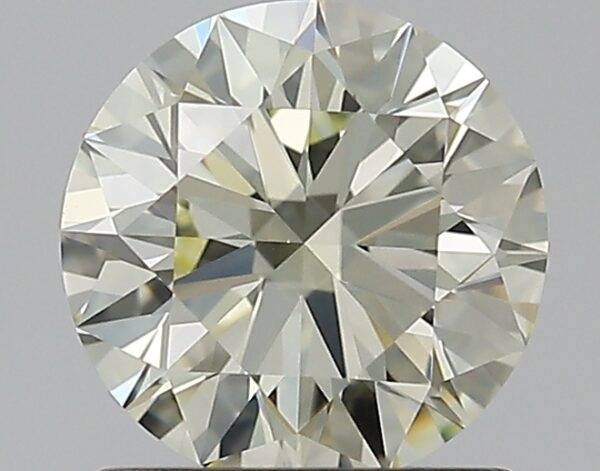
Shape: round
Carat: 1.01
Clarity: VVS2
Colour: Q-R
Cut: EX
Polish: EX
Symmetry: EX
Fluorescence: M
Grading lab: GIA
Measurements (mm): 6.37 x 6.41 x 3.95